Eldborg í Bláfjöllum

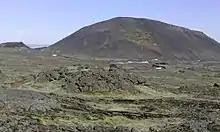
Stóra-Kóngsfell with volcanic landforms from historical times

Not far from the scoria cone group, two subglacial mounds are to be found, "Stóra-Kóngsfell" (602 m) and "Drottning" (410 m). They had their origin in eruptions under thick glaciers during the last glaciations.